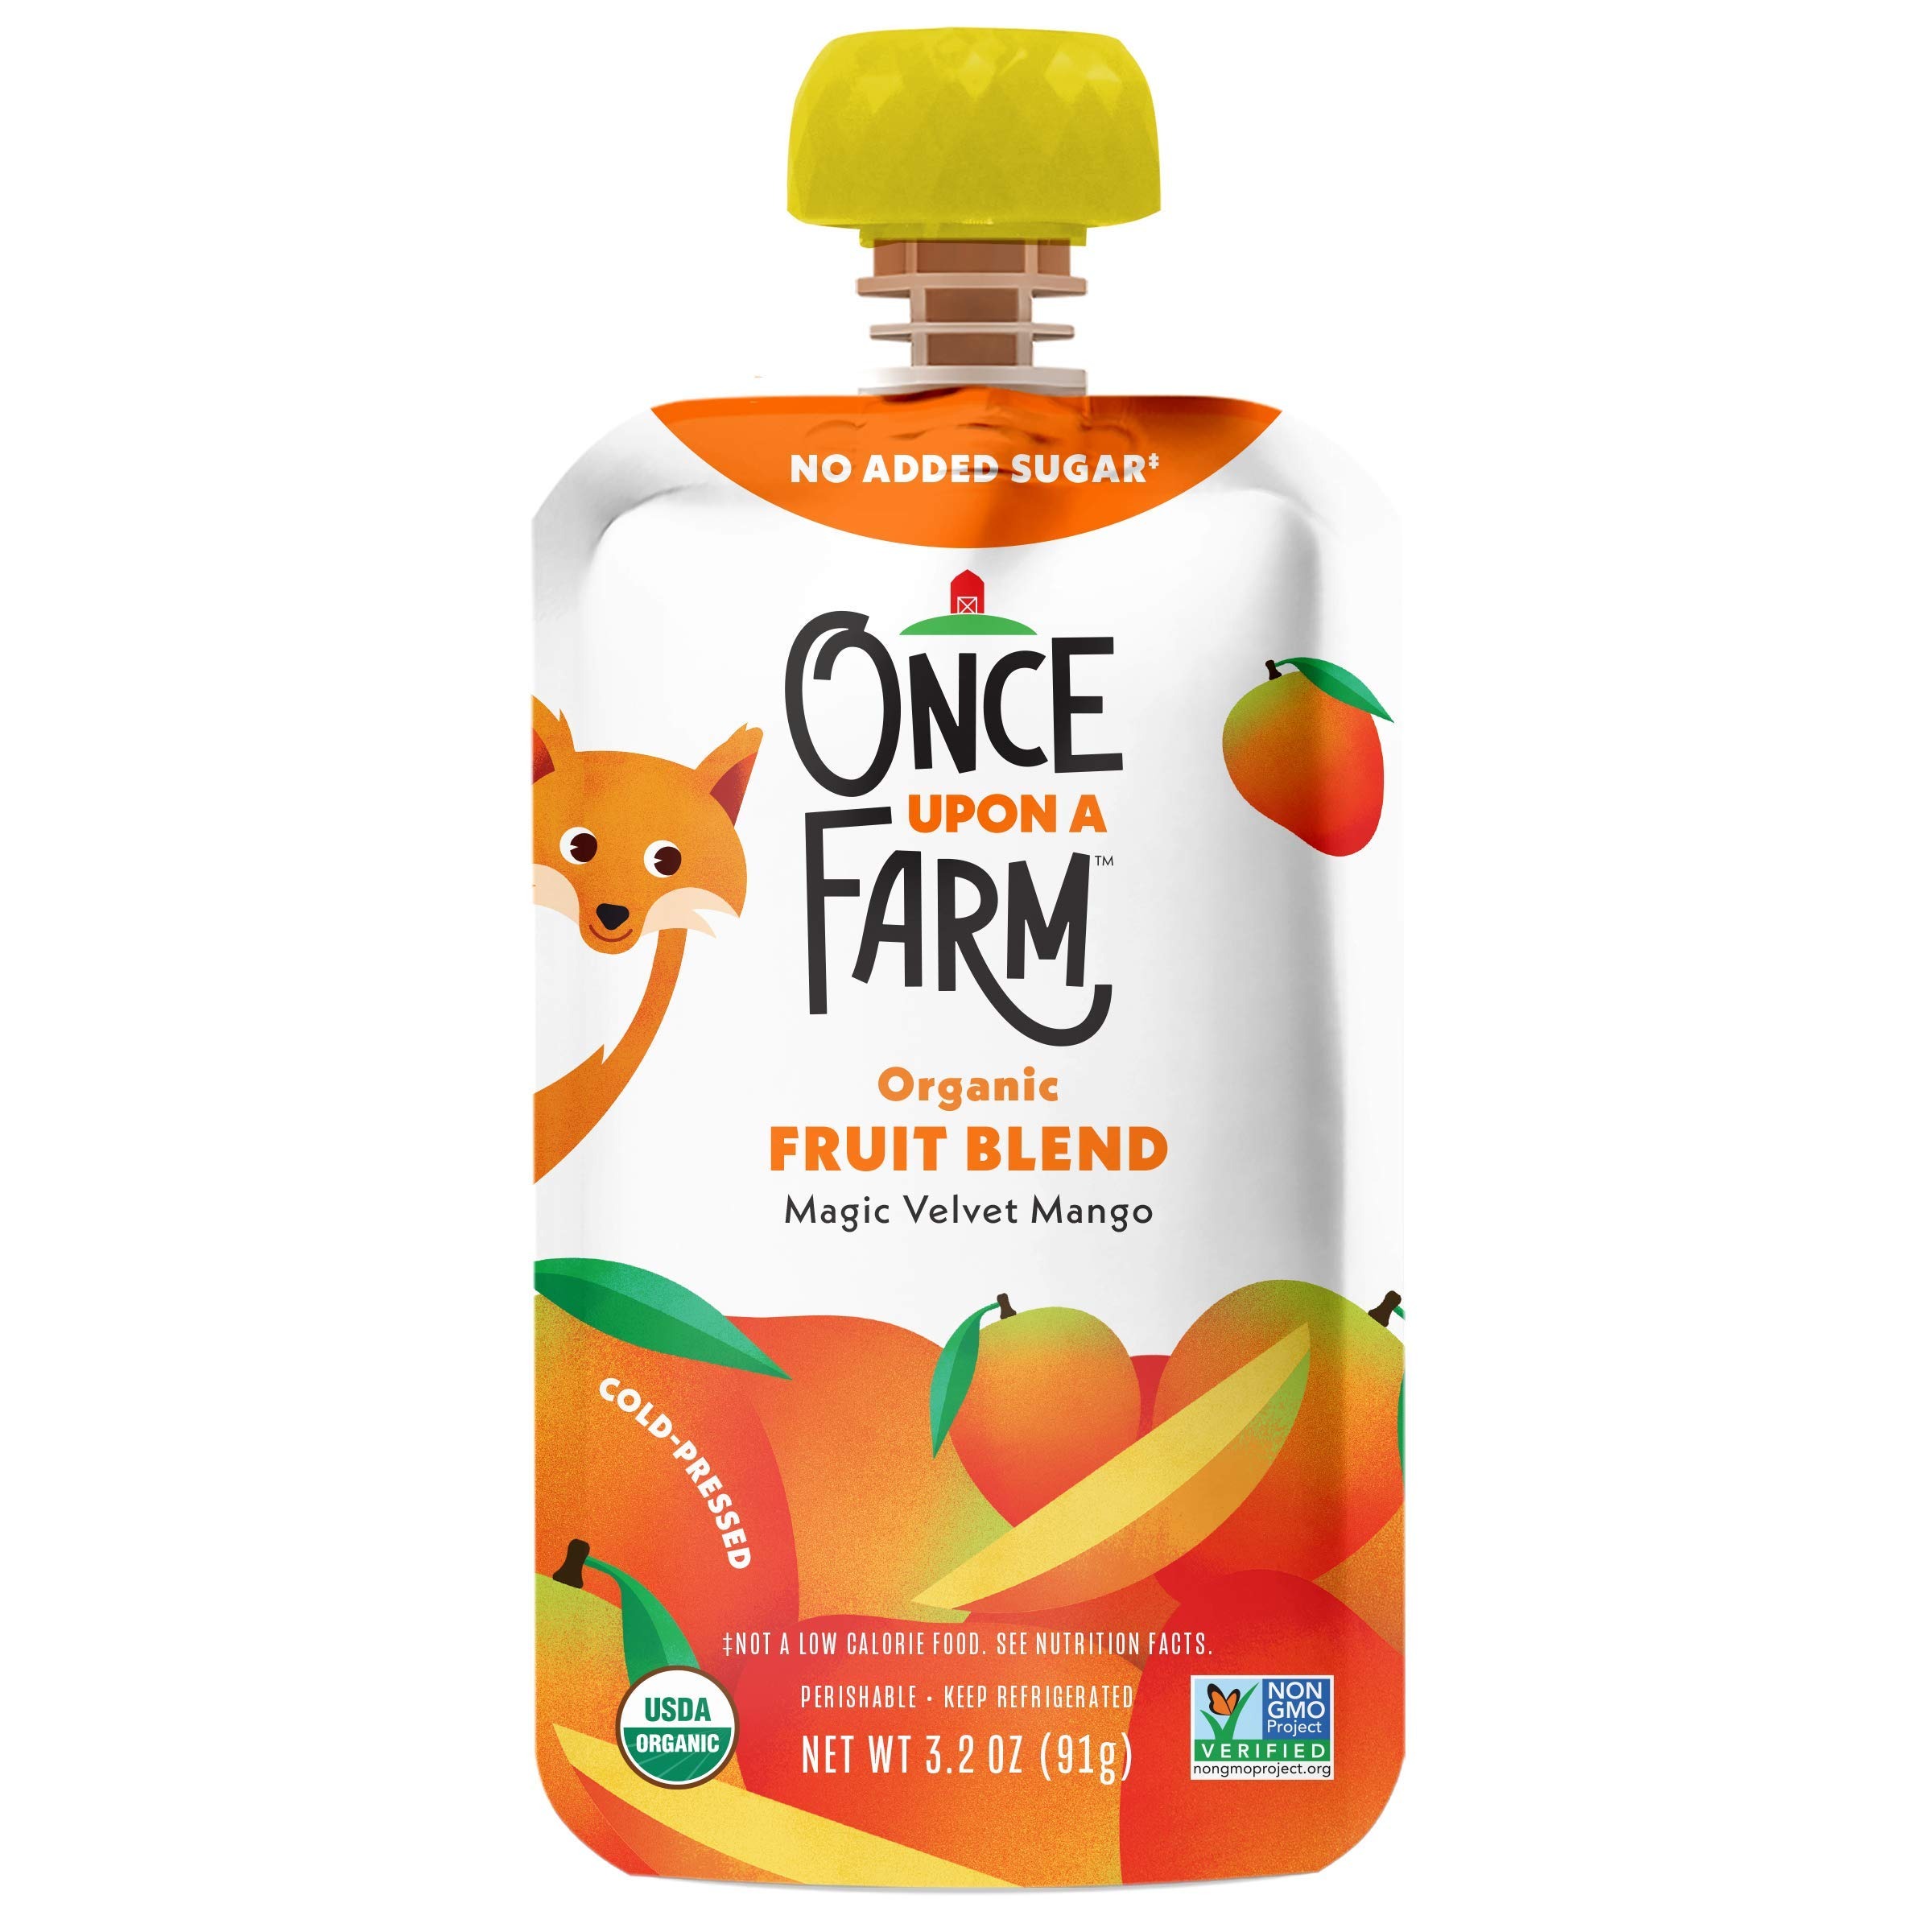
Item Name: Once Upon A Farm, Organic Magic Velvet Mango Pouch, 3.2 Ounce
Bullet Point 1: A refrigerated nutrition-packed snack for busy on-the-go kids!
Bullet Point 2: Only pure mango, loaded with vitamin A and B6.
Bullet Point 3: Magic Velvet Mango is a simple recipe with no added sugar, no preservatives or artificial ingredients.
Bullet Point 4: Cold-pressed to lock in nutrients and flavors that kids love. Delicious, homemade taste without the prep and clean-up.
Bullet Point 5: Always organic and Non-GMO Project Verified. Refrigerated and ready to enjoy.
Value: 3.2
Unit: Ounce

Price: 2.46